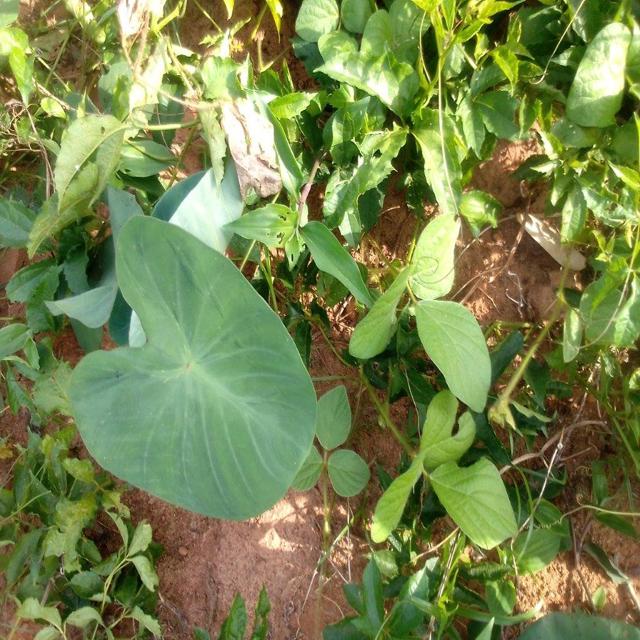
Label: Healthy